List of Dendrochilum species

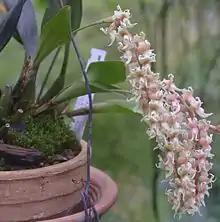
Bent Dendrochilum, "Dendrochilum anfractum"

Dendrochilum is a genus of orchids (Orchidaceae), containing between 100 and over 300 species according to different sources.